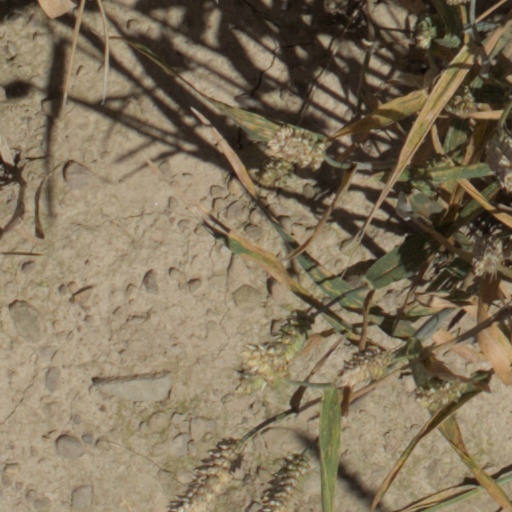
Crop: wheat